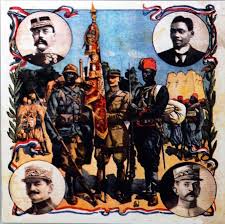
Waaw gis naa ni lii benn nataal la, waaye nataal bu yàgg la, ndax nataal bi gis naa ci ay tubaab te tubaab yi nit ñu jëkk ña. Gis naa ci tamit ay africains, ay nit ñu ñuul gis naa ko ñenn ñi ŋàbbu nañ ag raaya jëmale ko ca kaw waaw.